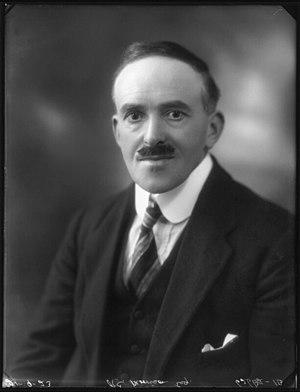
Le major John Granville Morrison, 1ᵉʳ baron Margadale, TD, DL est un propriétaire foncier britannique et un homme politique du Parti conservateur. Député de 1942 à 1965, il est président du Comité 1922 entre 1955 et 1964. Il est la dernière personne non royale à recevoir un titre de baron héréditaire.